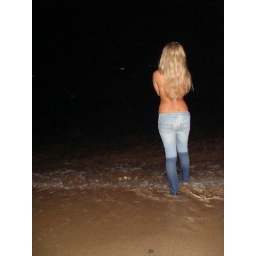
My bare feet in the cool sand